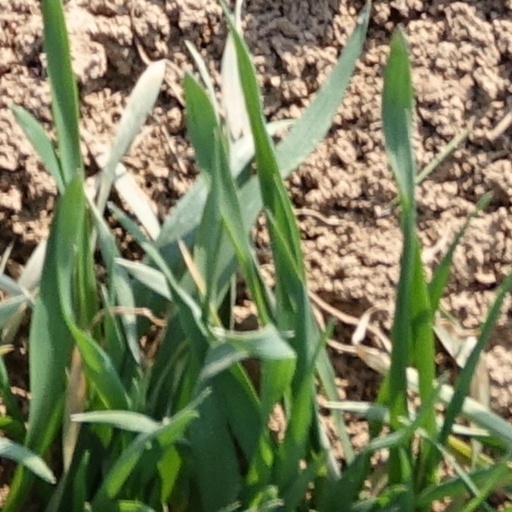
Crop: wheat